Joe Kelly (comics writer)

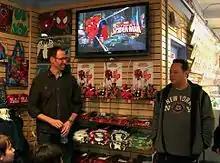
Kelly and Marvel Chief Creative Officer Joe Quesada prepare a March 31, 2012 sneak preview of "Ultimate Spider-Man" for fans at Midtown Comics in Manhattan, the day before the series' broadcast TV debut.

Also in 2002, DC published "Green Lantern: Legacy – The Last Will & Testament of Hal Jordan", a hardcover graphic novel by Kelly and artists Brent Anderson and Bill Sienkiewicz, which looked back at the life and career of Hal Jordan, who at that point was the Spectre. (Early in his career, Kelly had described working with Sienkiewicz as his dream collaboration.) An interview with Kelly also appeared in the first volume of "Writers on Comic Scriptwriting" from Titan Books.